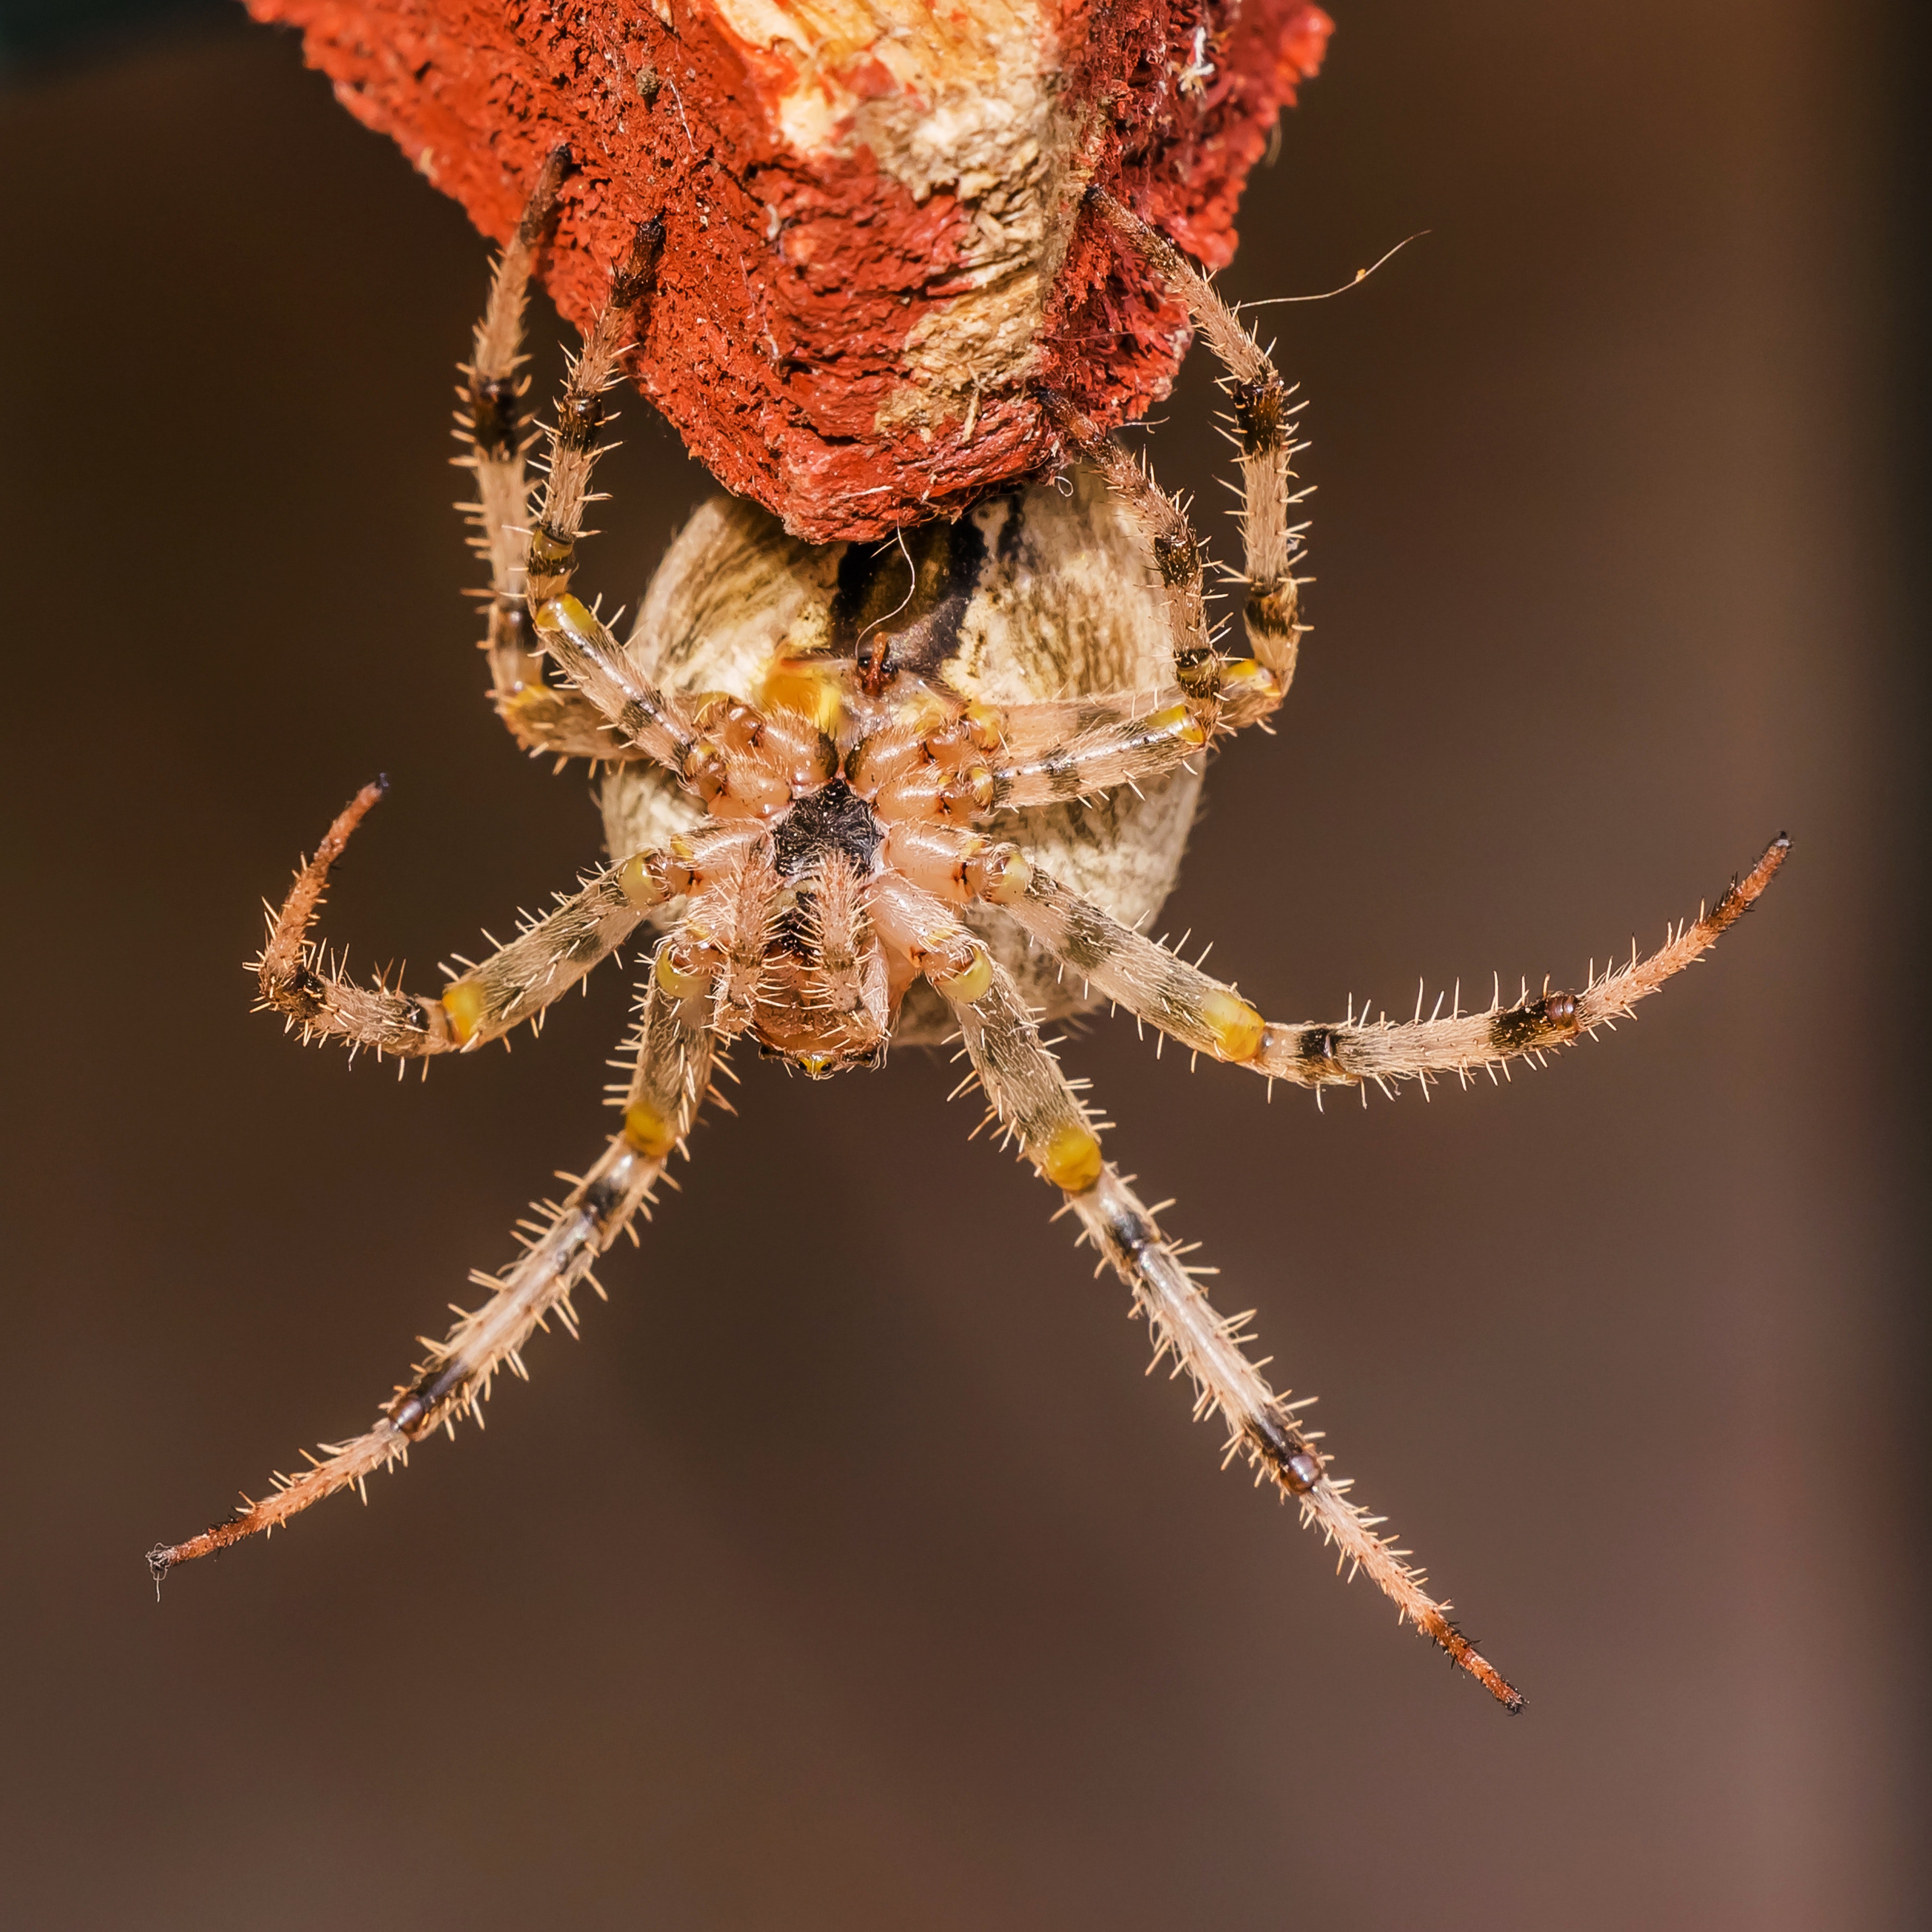
araneus cavaticus, insect, spider, invertebrate, european garden spider, orb weaver spider, macro photography, close up, arthropod, araneus, organism, arachnid, wildlife, pest, parasite, photography, wolf spider